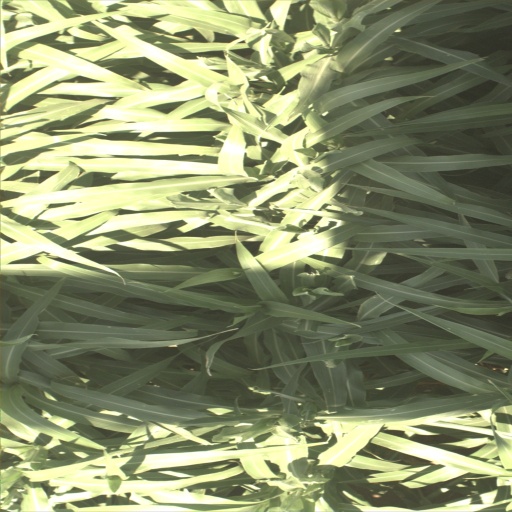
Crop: sorghum